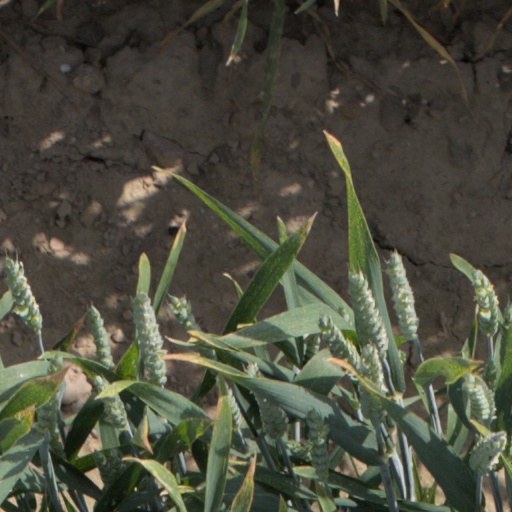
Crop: wheat